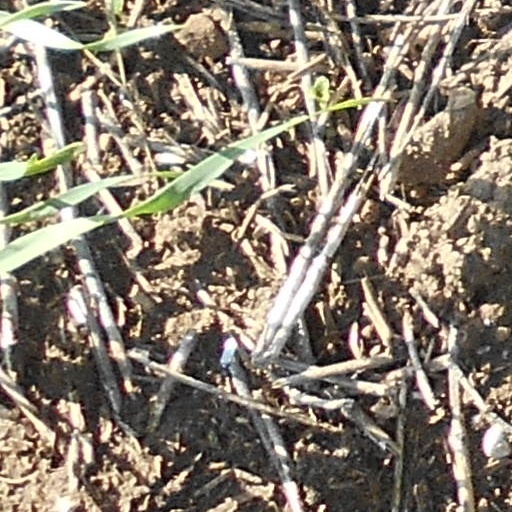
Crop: wheat